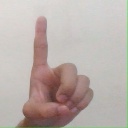
अक्षर: ड